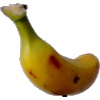
Label: Banana Lady Finger 1